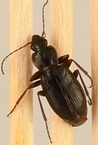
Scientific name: Calathus advena
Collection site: Niwot Ridge NEON (NIWO), plot NIWO_009